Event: Nepal Earthquake
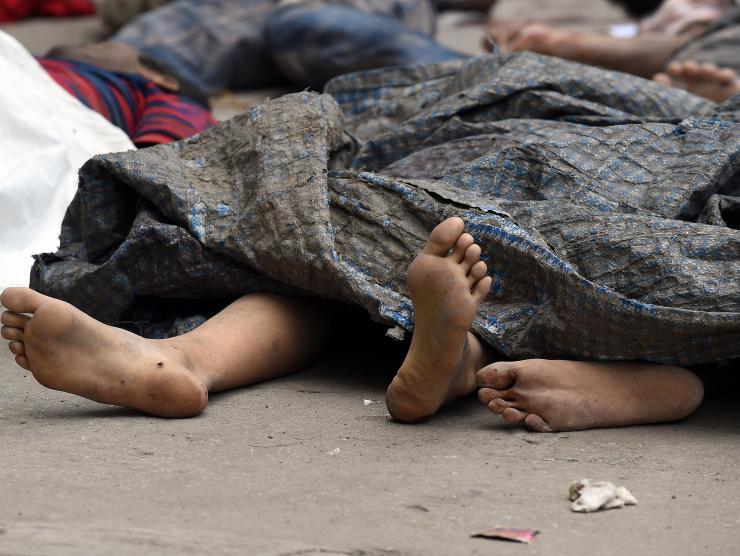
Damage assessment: no_damage